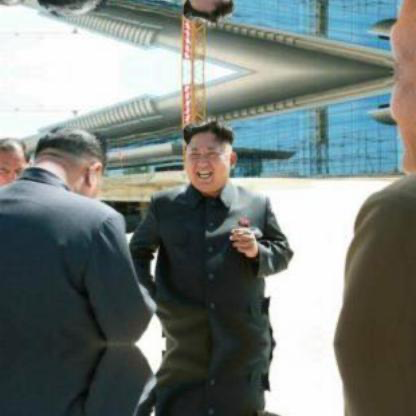
Objects in the image:
label: head
label: head
label: head
label: head
label: head
label: head